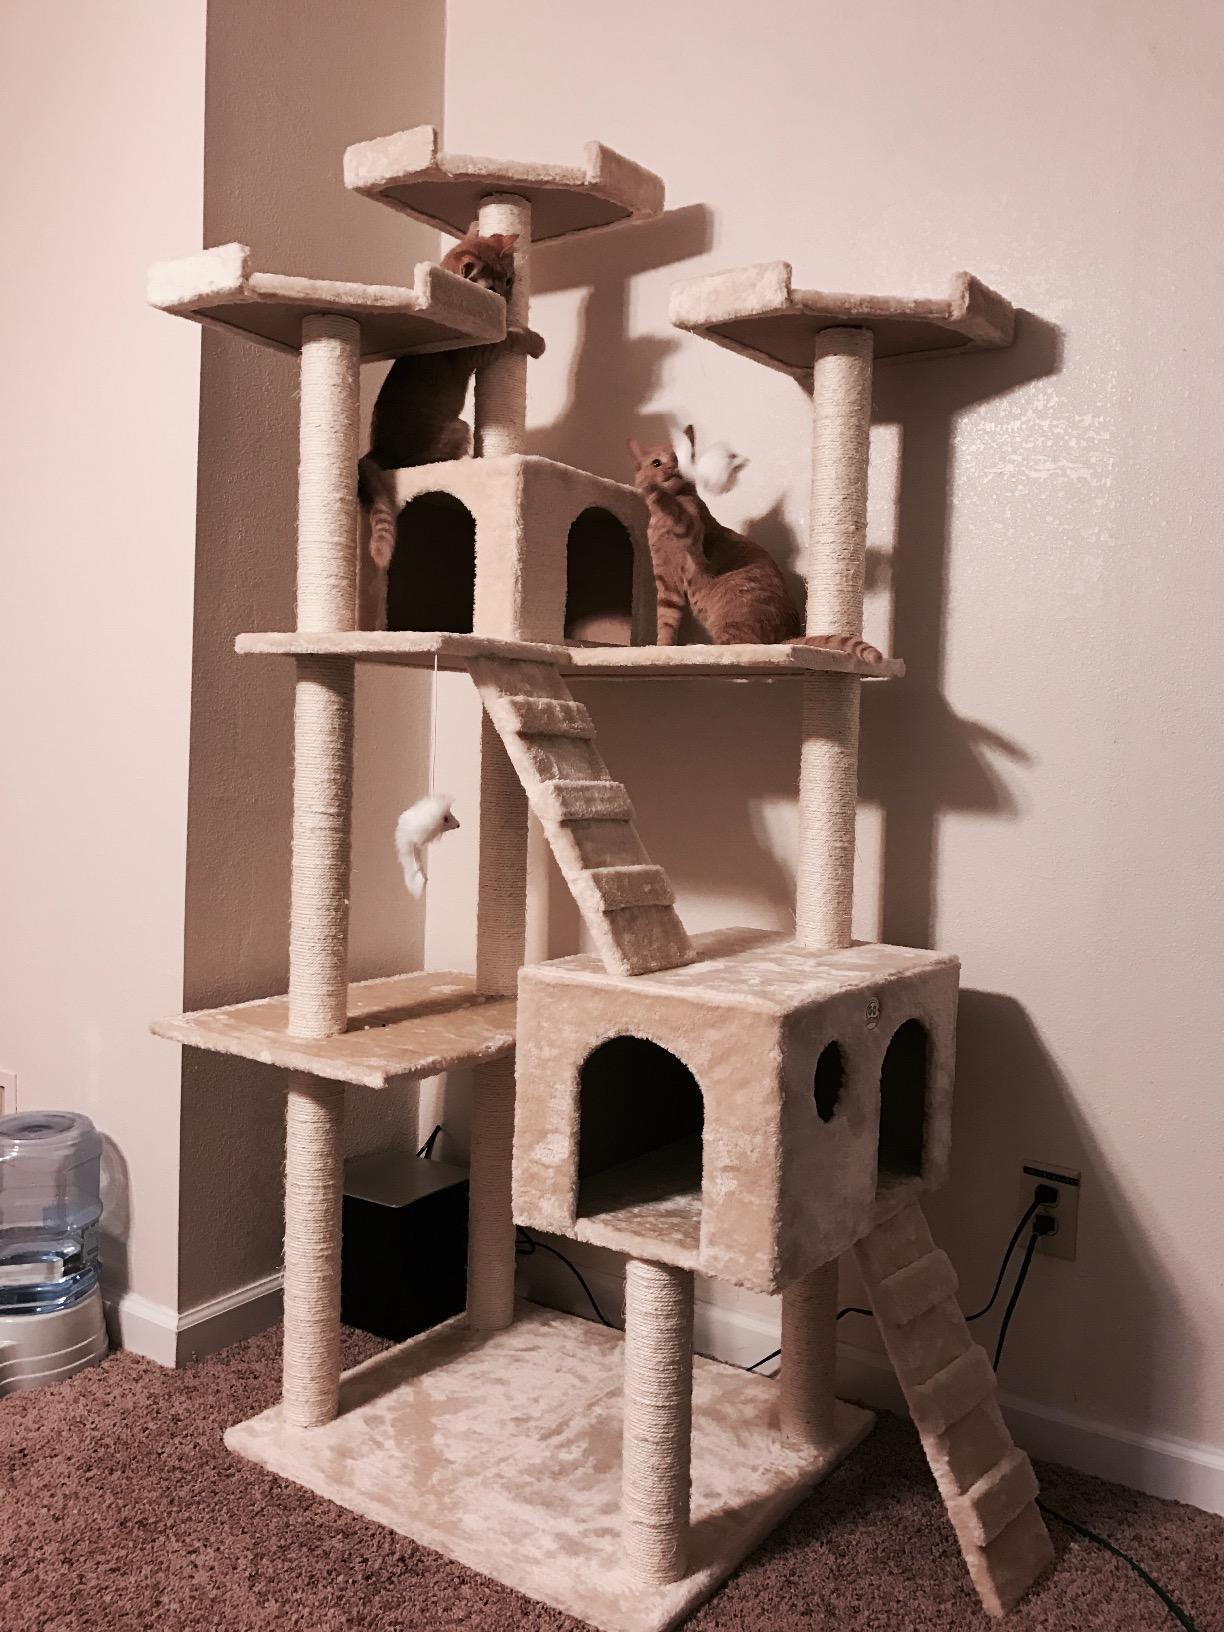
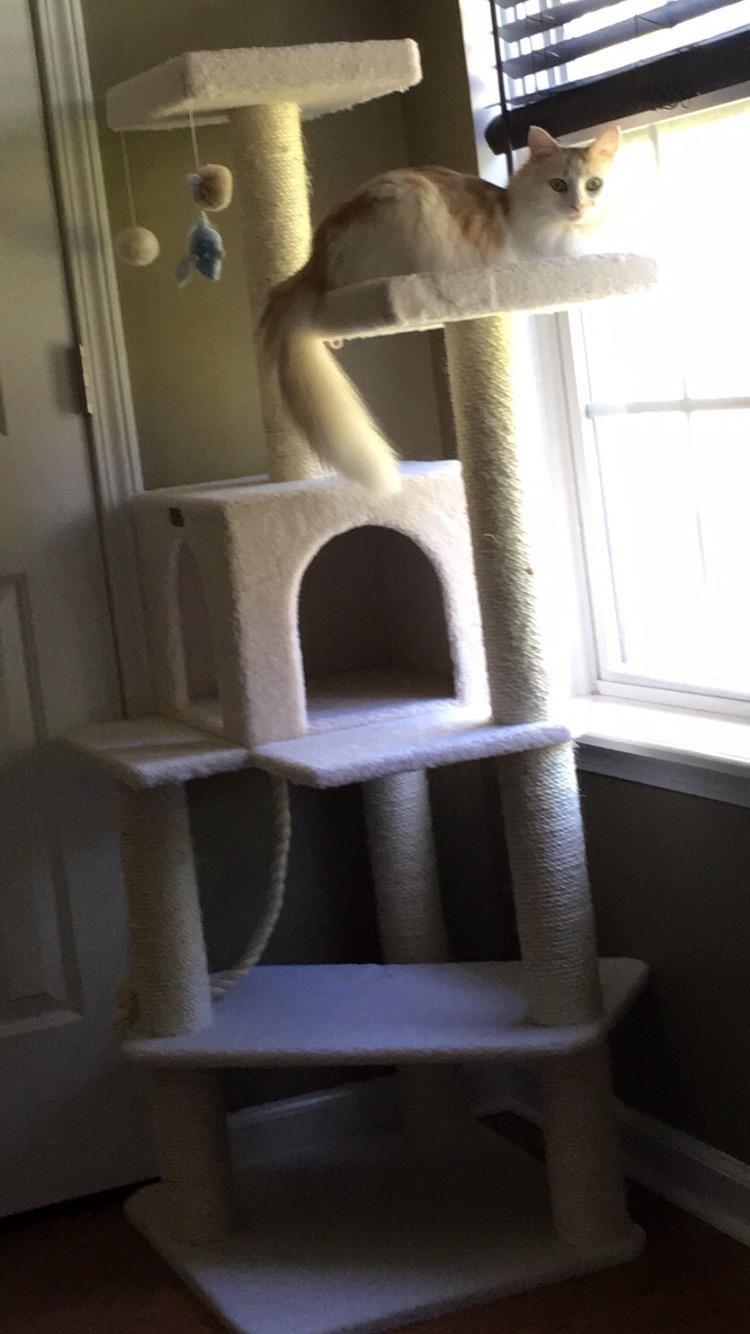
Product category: items_cat tree
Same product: no